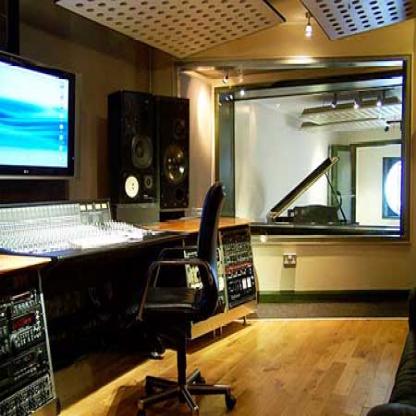
Scene: Indoor